Lincoln Highway

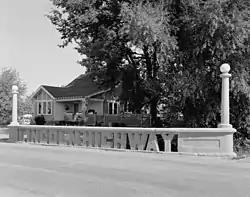
Lincoln Highway bridge in Tama, Iowa

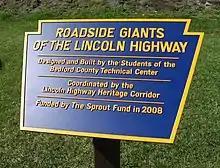
Roadside Giants of the Lincoln Highway

Fisher died about a year after the 25th anniversary in 1939, having lost most of his fortune as a result of the great hurricane that slammed Miami Beach in 1928, followed by the Great Depression at the same time that he was pouring millions of dollars into his Montauk Long Island resort development.